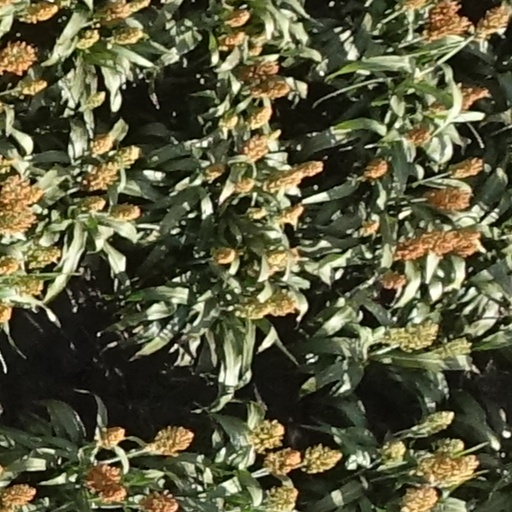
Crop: sorghum